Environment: real
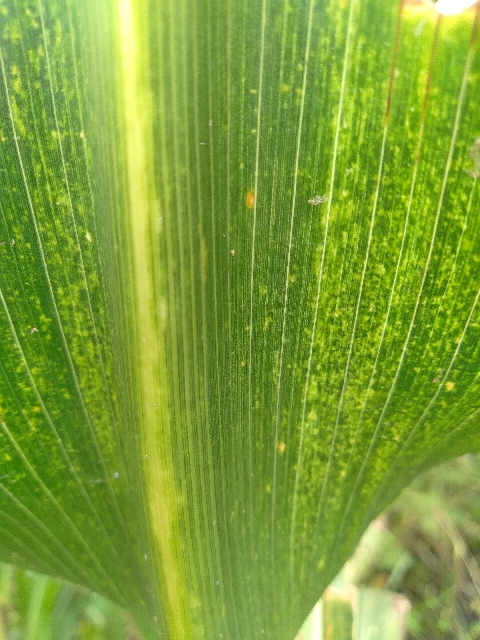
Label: lethal_necrosis